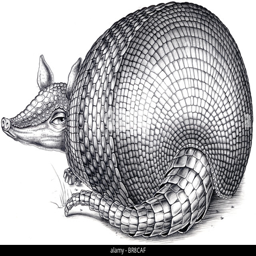
an illustration of an armadillo